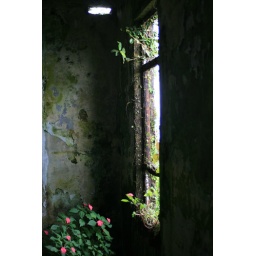
Abandoned building on top of El Yunque mountain in the rainforest